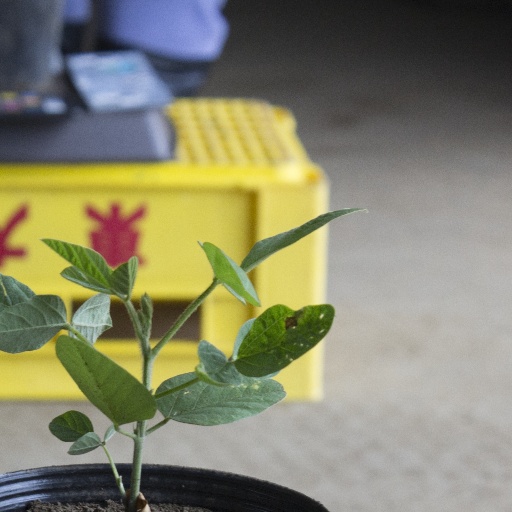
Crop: soybean